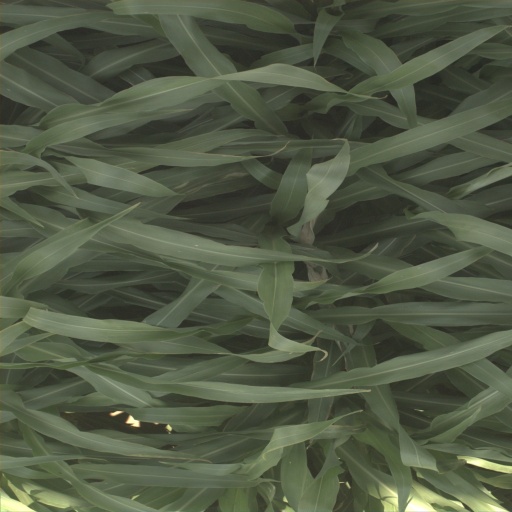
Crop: sorghum